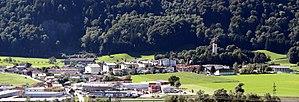
Buch in Tirol est une commune autrichienne du district de Schwaz dans le Tyrol.